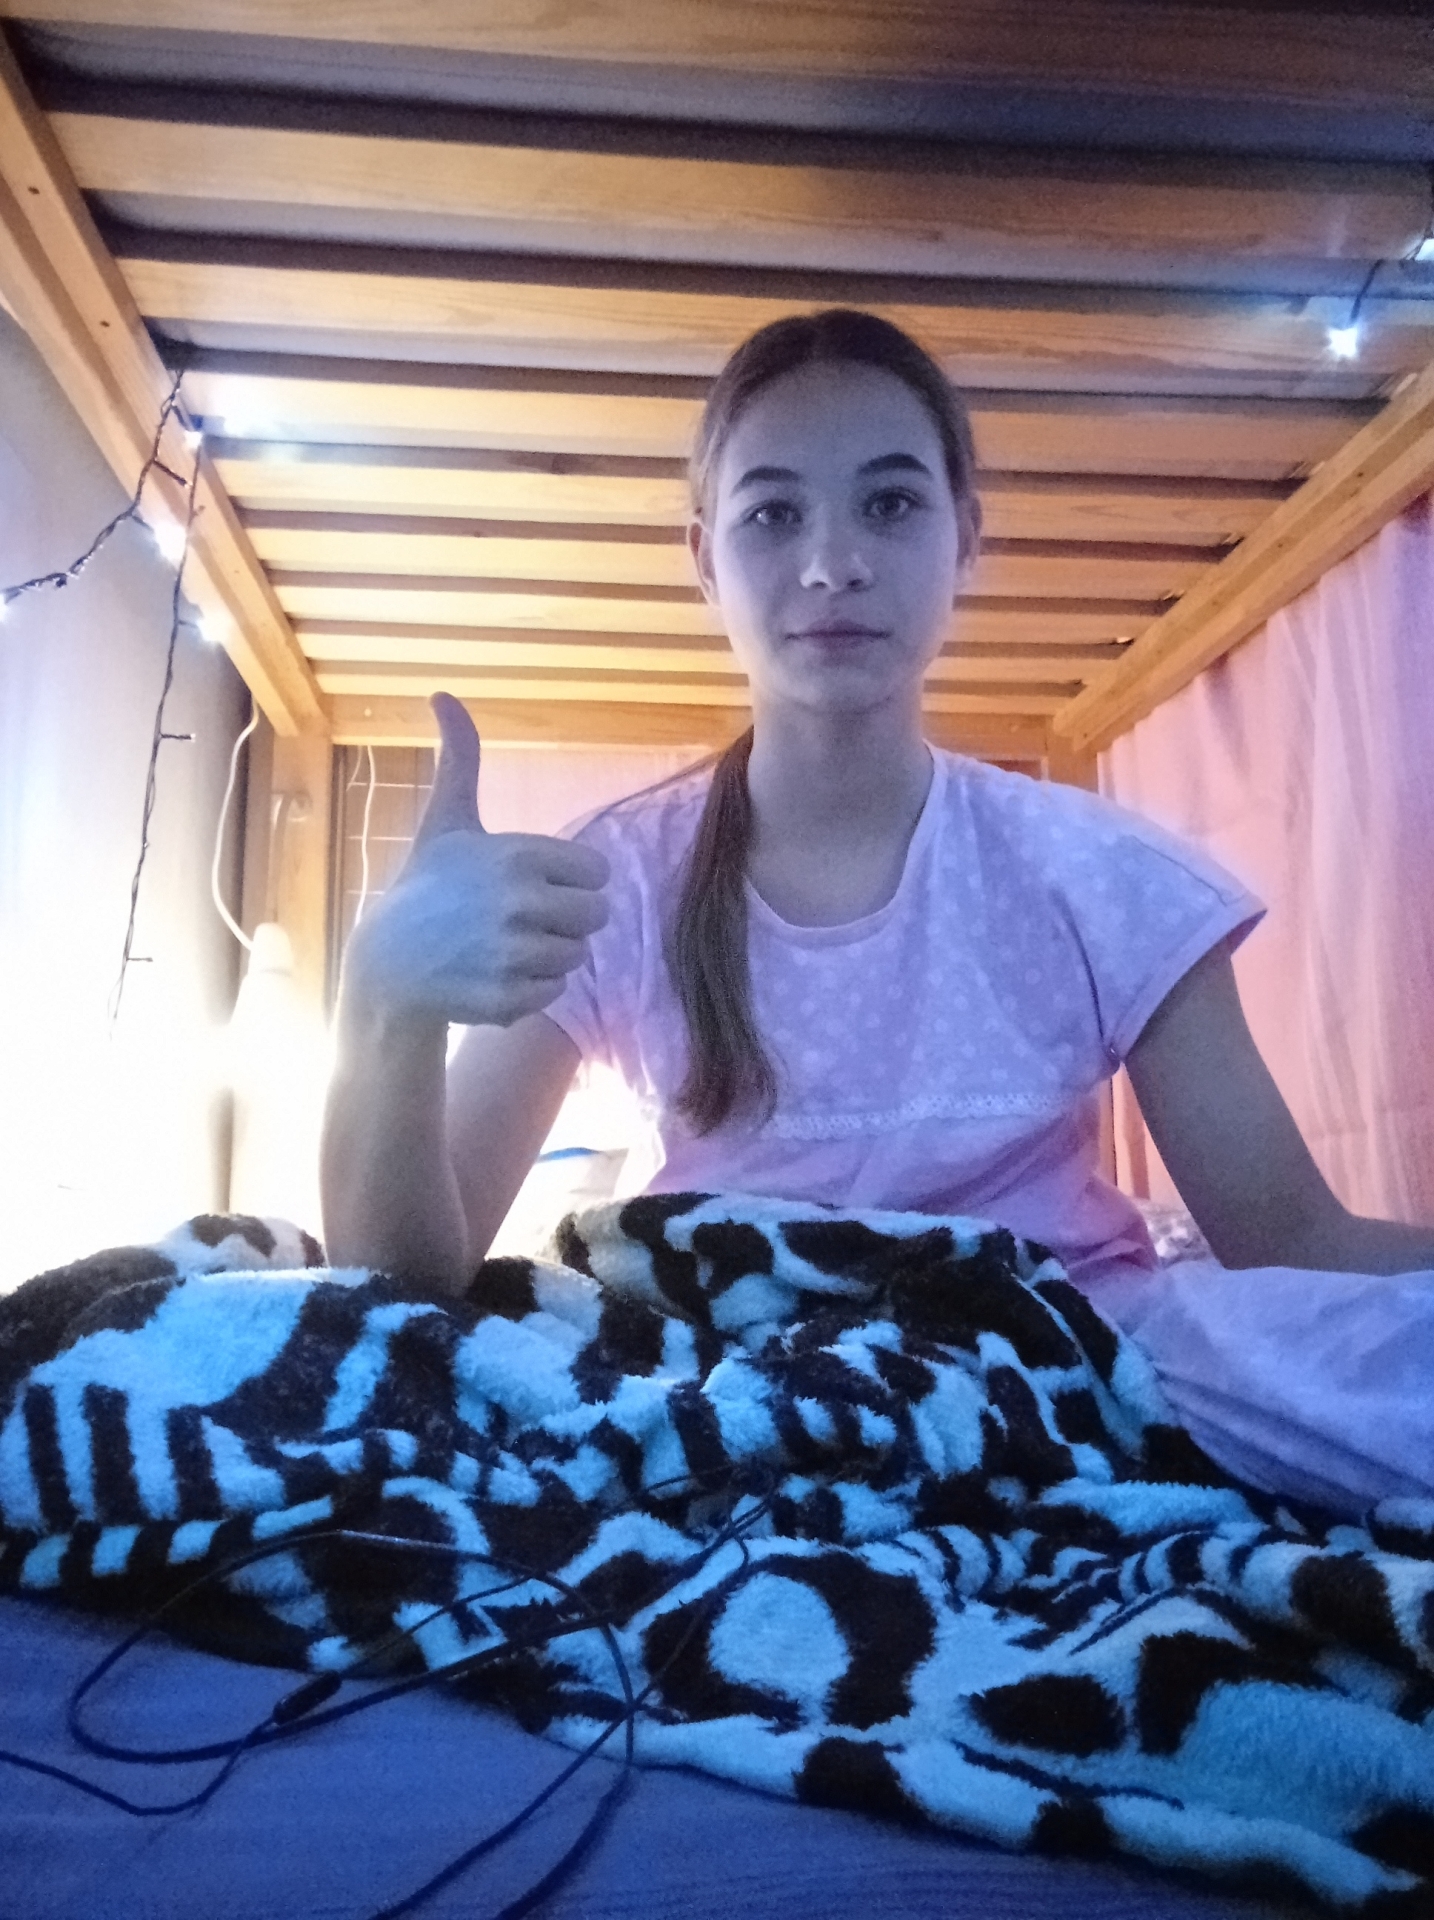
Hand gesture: like